Answer in natural language. Is Window (marked A) behind maple baseball bat with black grip (marked B)? Choose between the following options: no or yes
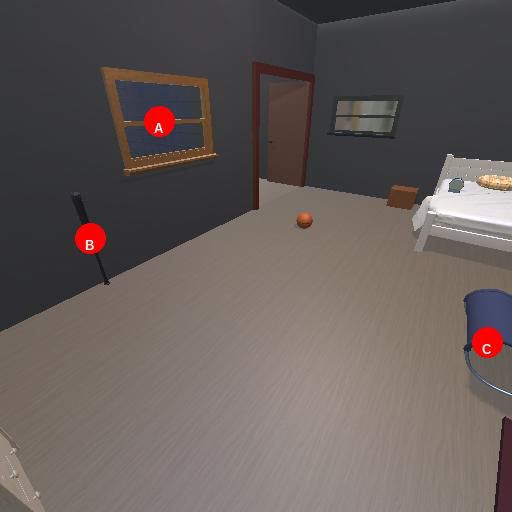
<answer>yes</answer>